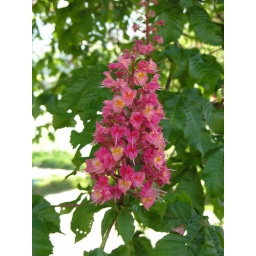
Red bloom of a horse chestnut tree in Heidelberg, Germany.